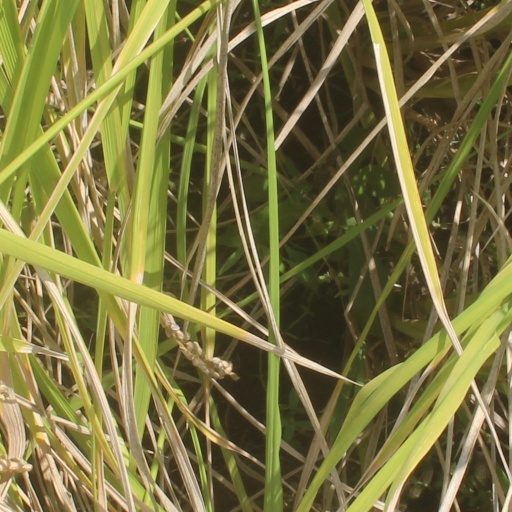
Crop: rice